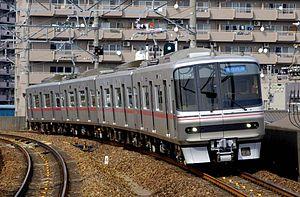
La Nagoya Railroad Co., Ltd., communément appelée Meitetsu, est une entreprise privée qui gère des lignes ferroviaires dans les préfectures d'Aichi et de Gifu au Japon. Son siège social est à Nagoya.